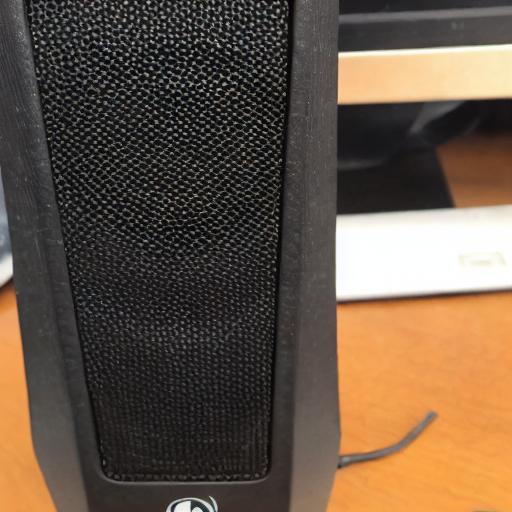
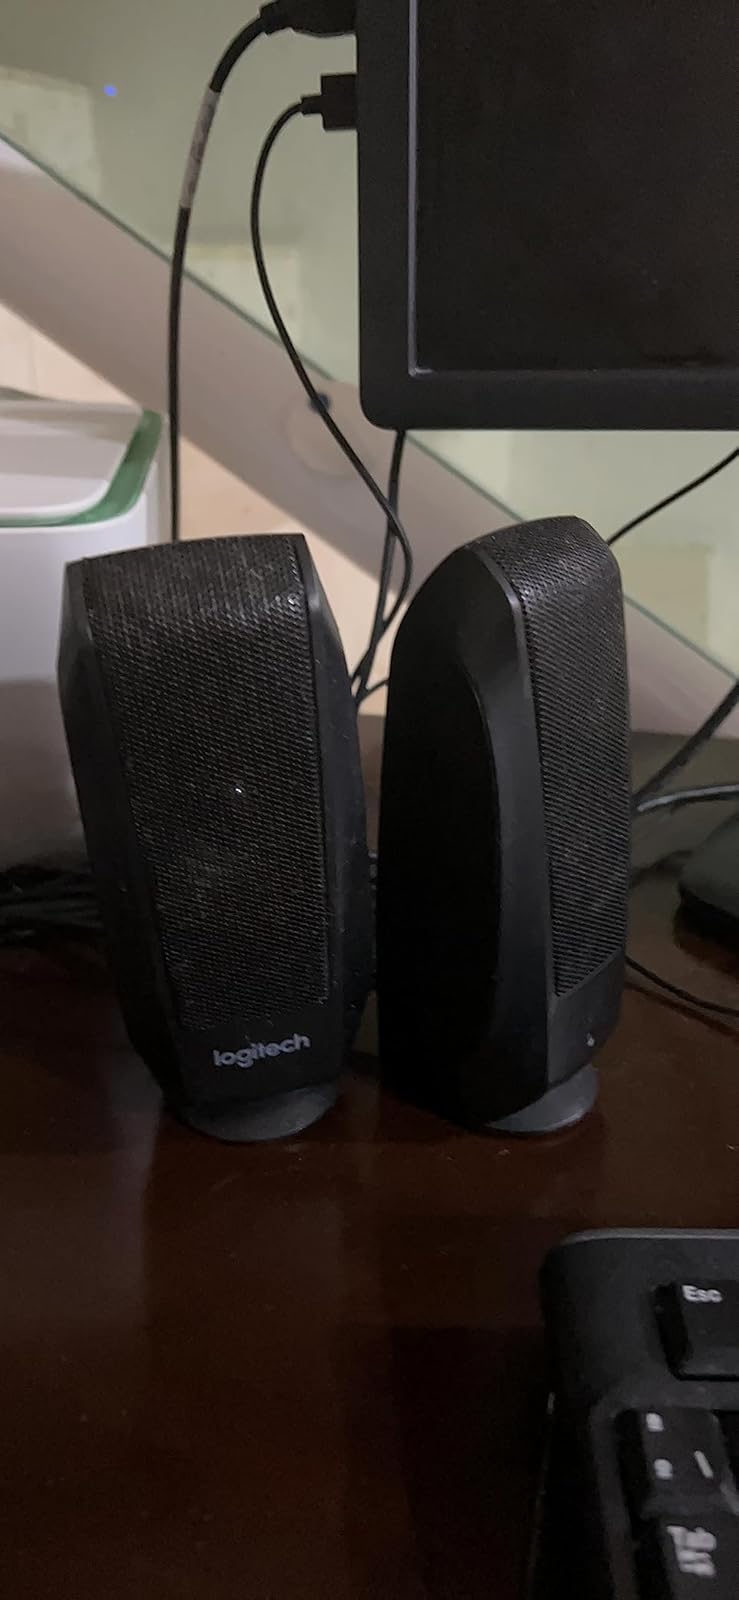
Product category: speaker
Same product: no